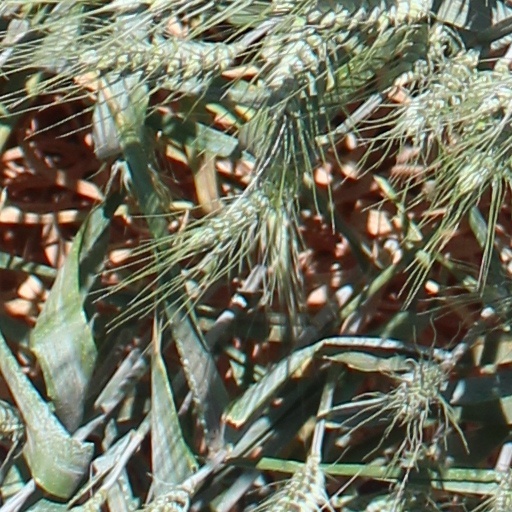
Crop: wheat